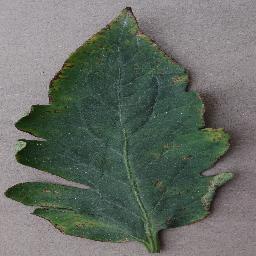
Label: Tomato___Bacterial_spot